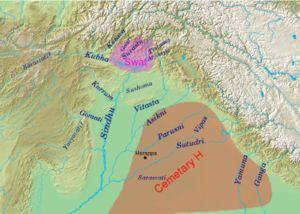
La culture de Gandhara, également appelée culture tombale de Gandhara Gandhara grave culture ou culture de Swat, a émergé vers 1.600 av. J.-C. et fleuri v. 1.500 avant J.C. à 500 avant J.C. à Gandhara, région qui se trouve dans le Pakistan et l'Afghanistan modernes. Elle a été considérée comme une preuve des migrations indo-aryennes, mais a également été expliquée par la continuité culturelle locale.